Blankenese

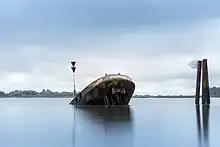
"Uwe"

On the hill of Baursberg the waterworks of the same name is located since 1859, supplying the western suburbs of Hamburg and also the nearby town of Schenefeld.